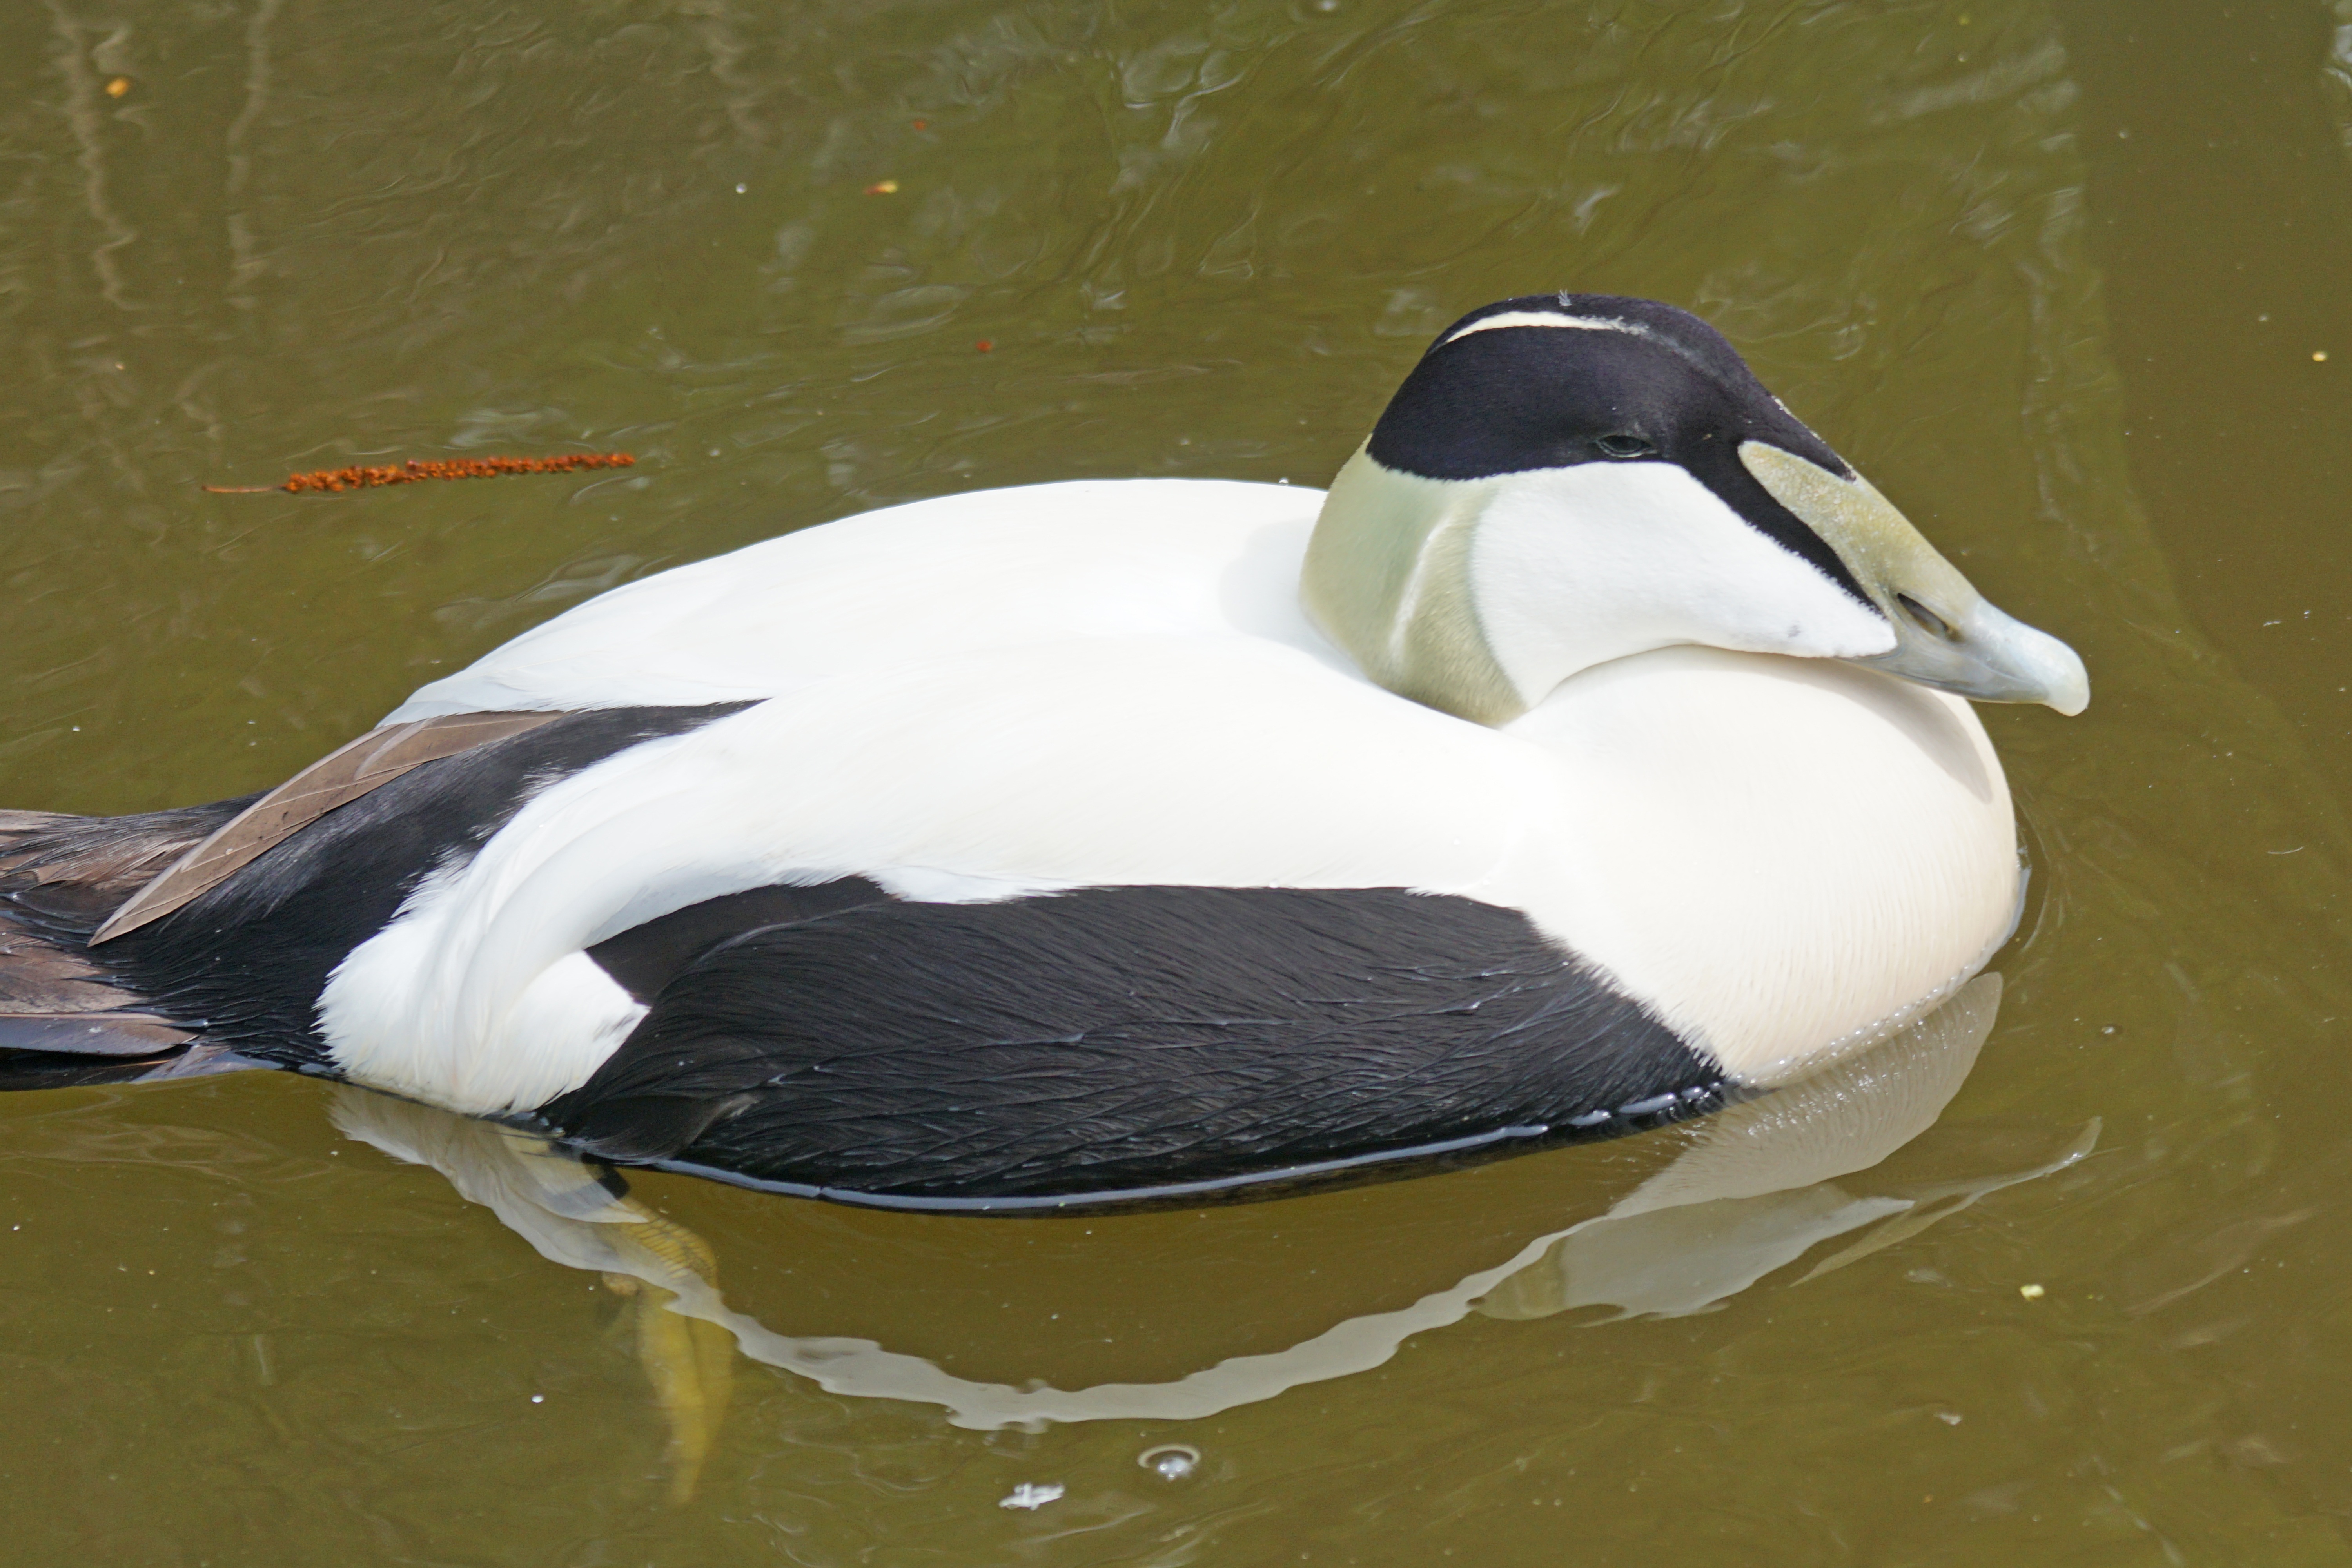
bird, wing, male, beak, fauna, swan, duck, vertebrate, down, elegant, waterfowl, water bird, wildlife photography, canard, magpie, warming, duck bird, eider, somateria mollissima, ducks geese and swans, seaduck